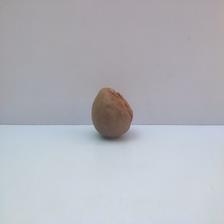
Size: Spoiled